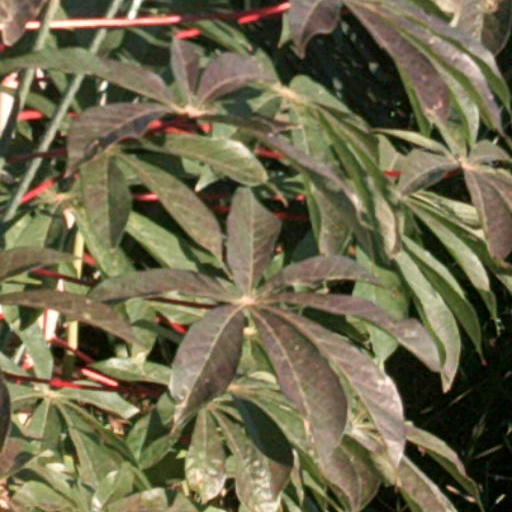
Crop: cassava